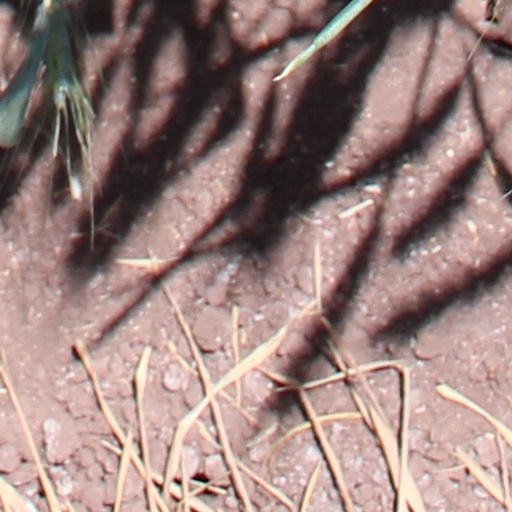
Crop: wheat